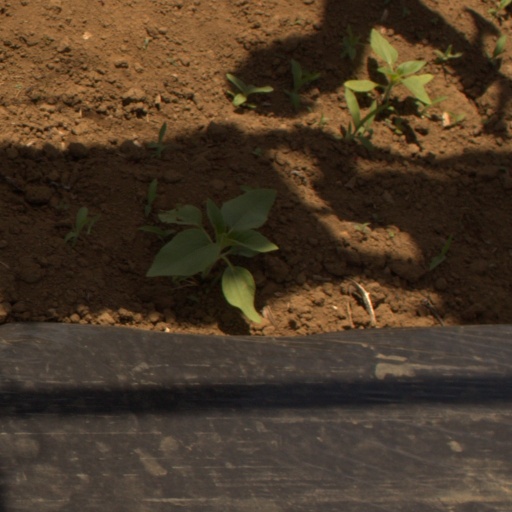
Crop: Jerusalem artichoke